Patrick Cox

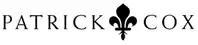

Patrick Cox (born March 19, 1963) is a Canadian-British fashion designer and an eponymous fashion label specializing in the creation of shoes, leather goods and accessories. Cox is most noted for the use of unusual materials and a mixture of avant-garde and traditional styles.